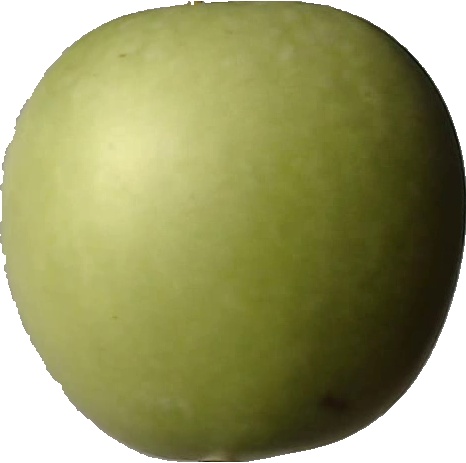
Label: apple_granny_smith_1